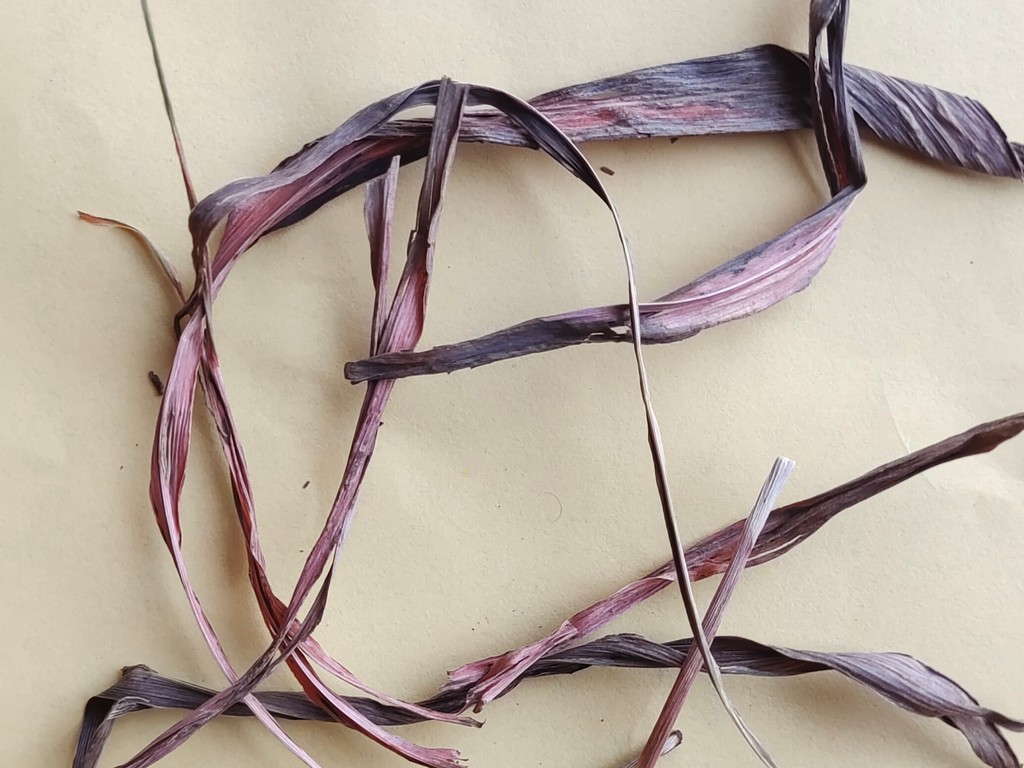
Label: Dried